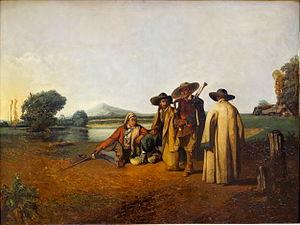
Paysans limousins au Palais des beaux-arts de Lille.
Philippe-Auguste Jeanron, né à Boulogne-sur-Mer, le 11 mai 1808 et mort au château de Comborn, le 6 mars 1877, est un peintre, dessinateur, lithographe et essayiste français.
La musique limousine est la musique traditionnelle du territoire correspondant a minima à la province historique du Limousin, plus justement l'ancienne région administrative du même nom, et encore plus justement l'aire culturelle limousine fondée sur l'aire de locution traditionnelle de l'occitan limousin. Ce territoire correspond approximativement à l'essentiel de la région